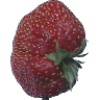
Label: strawberry_wedge